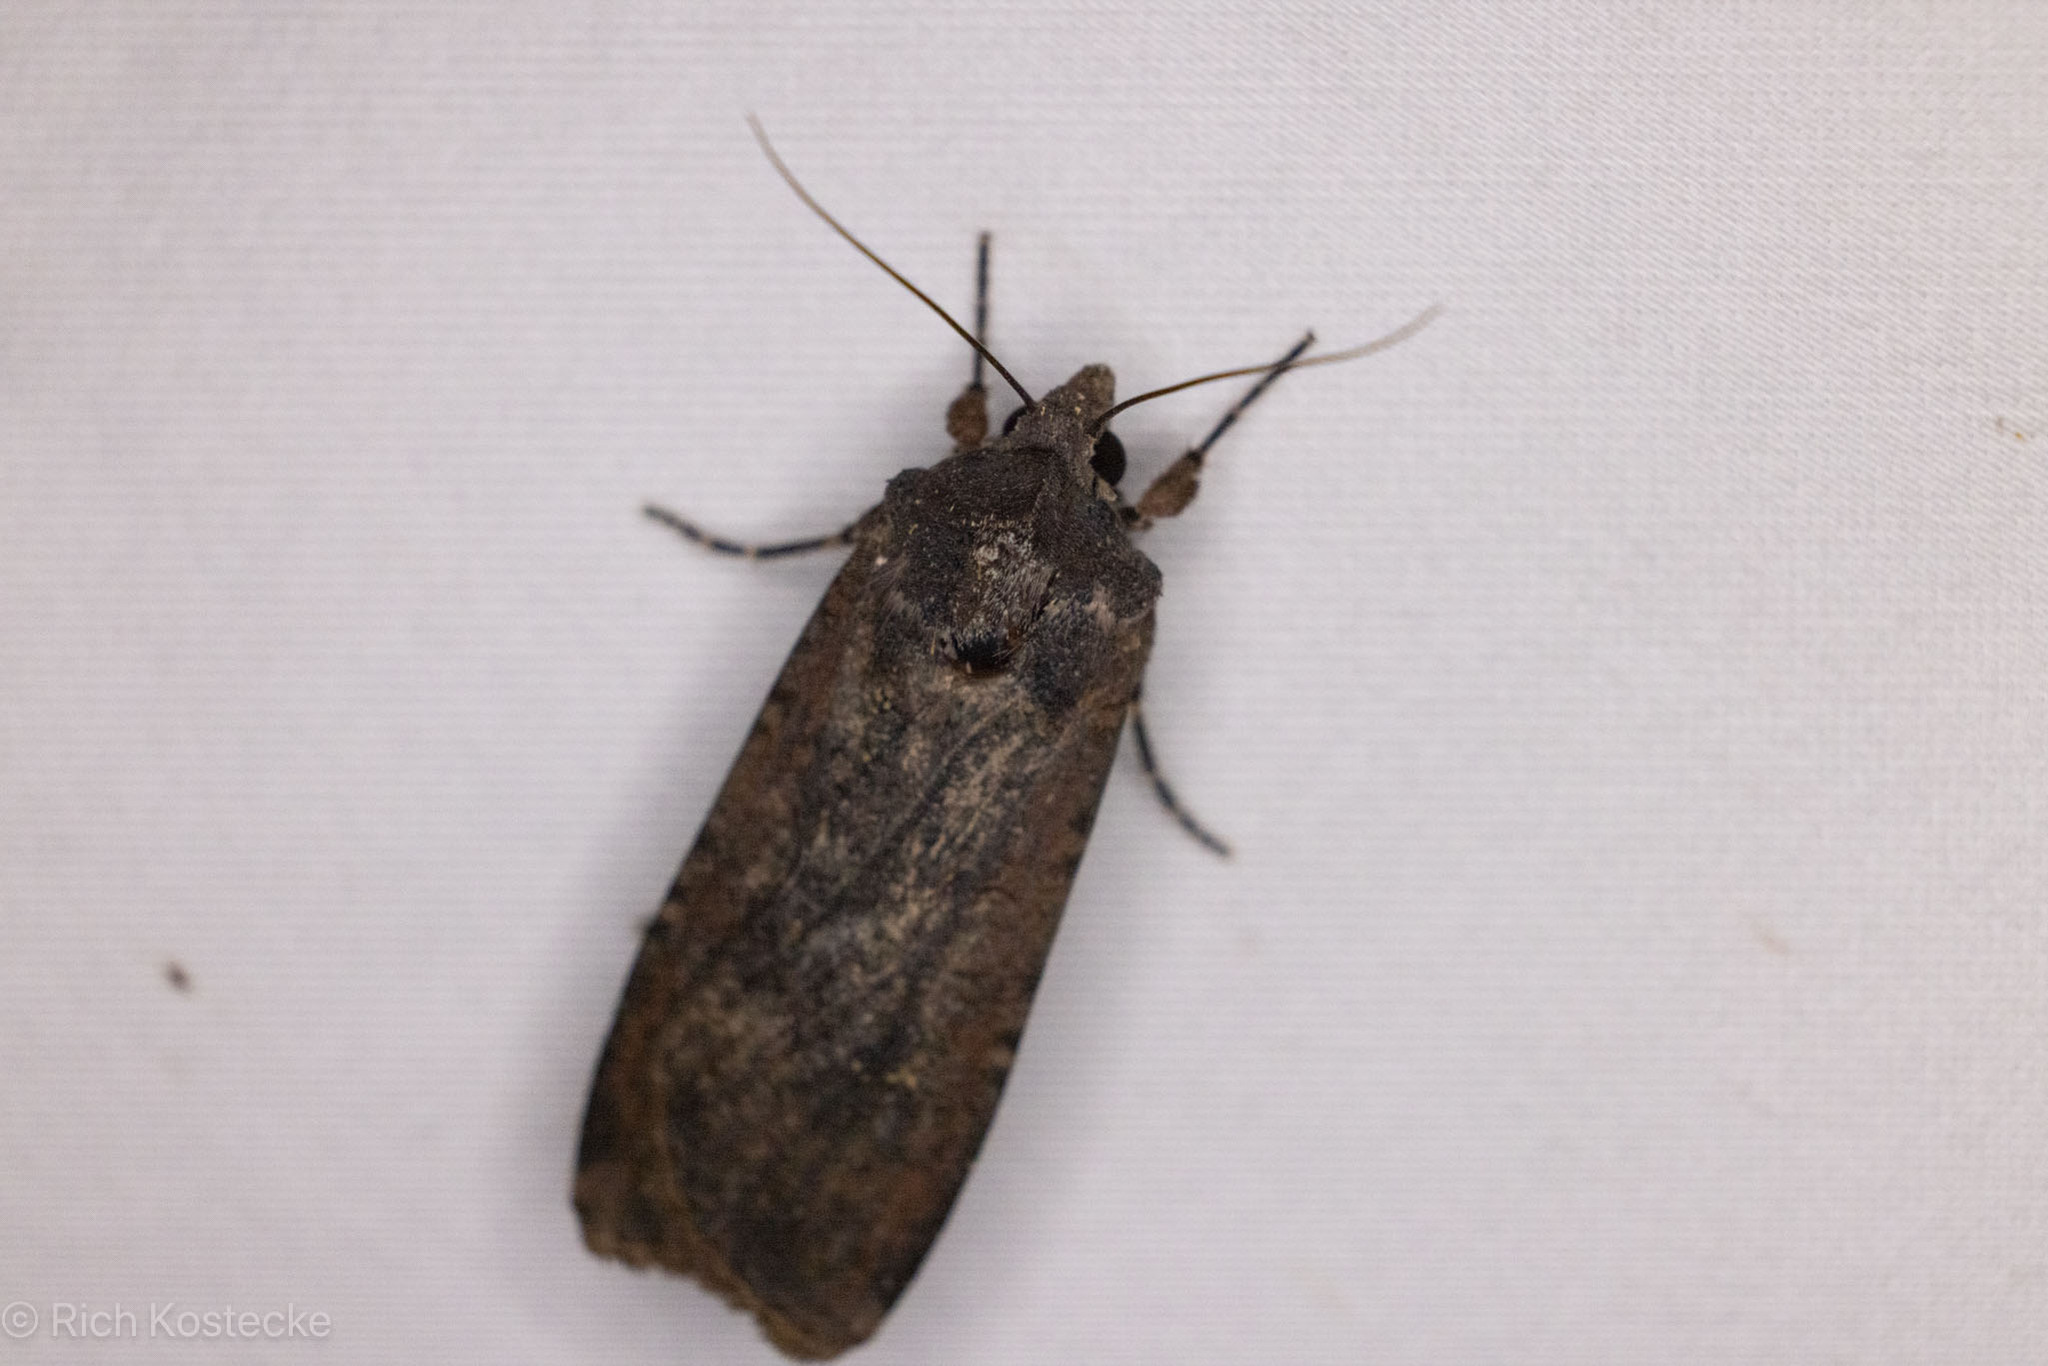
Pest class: cutworms